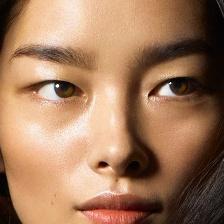
Label: faces